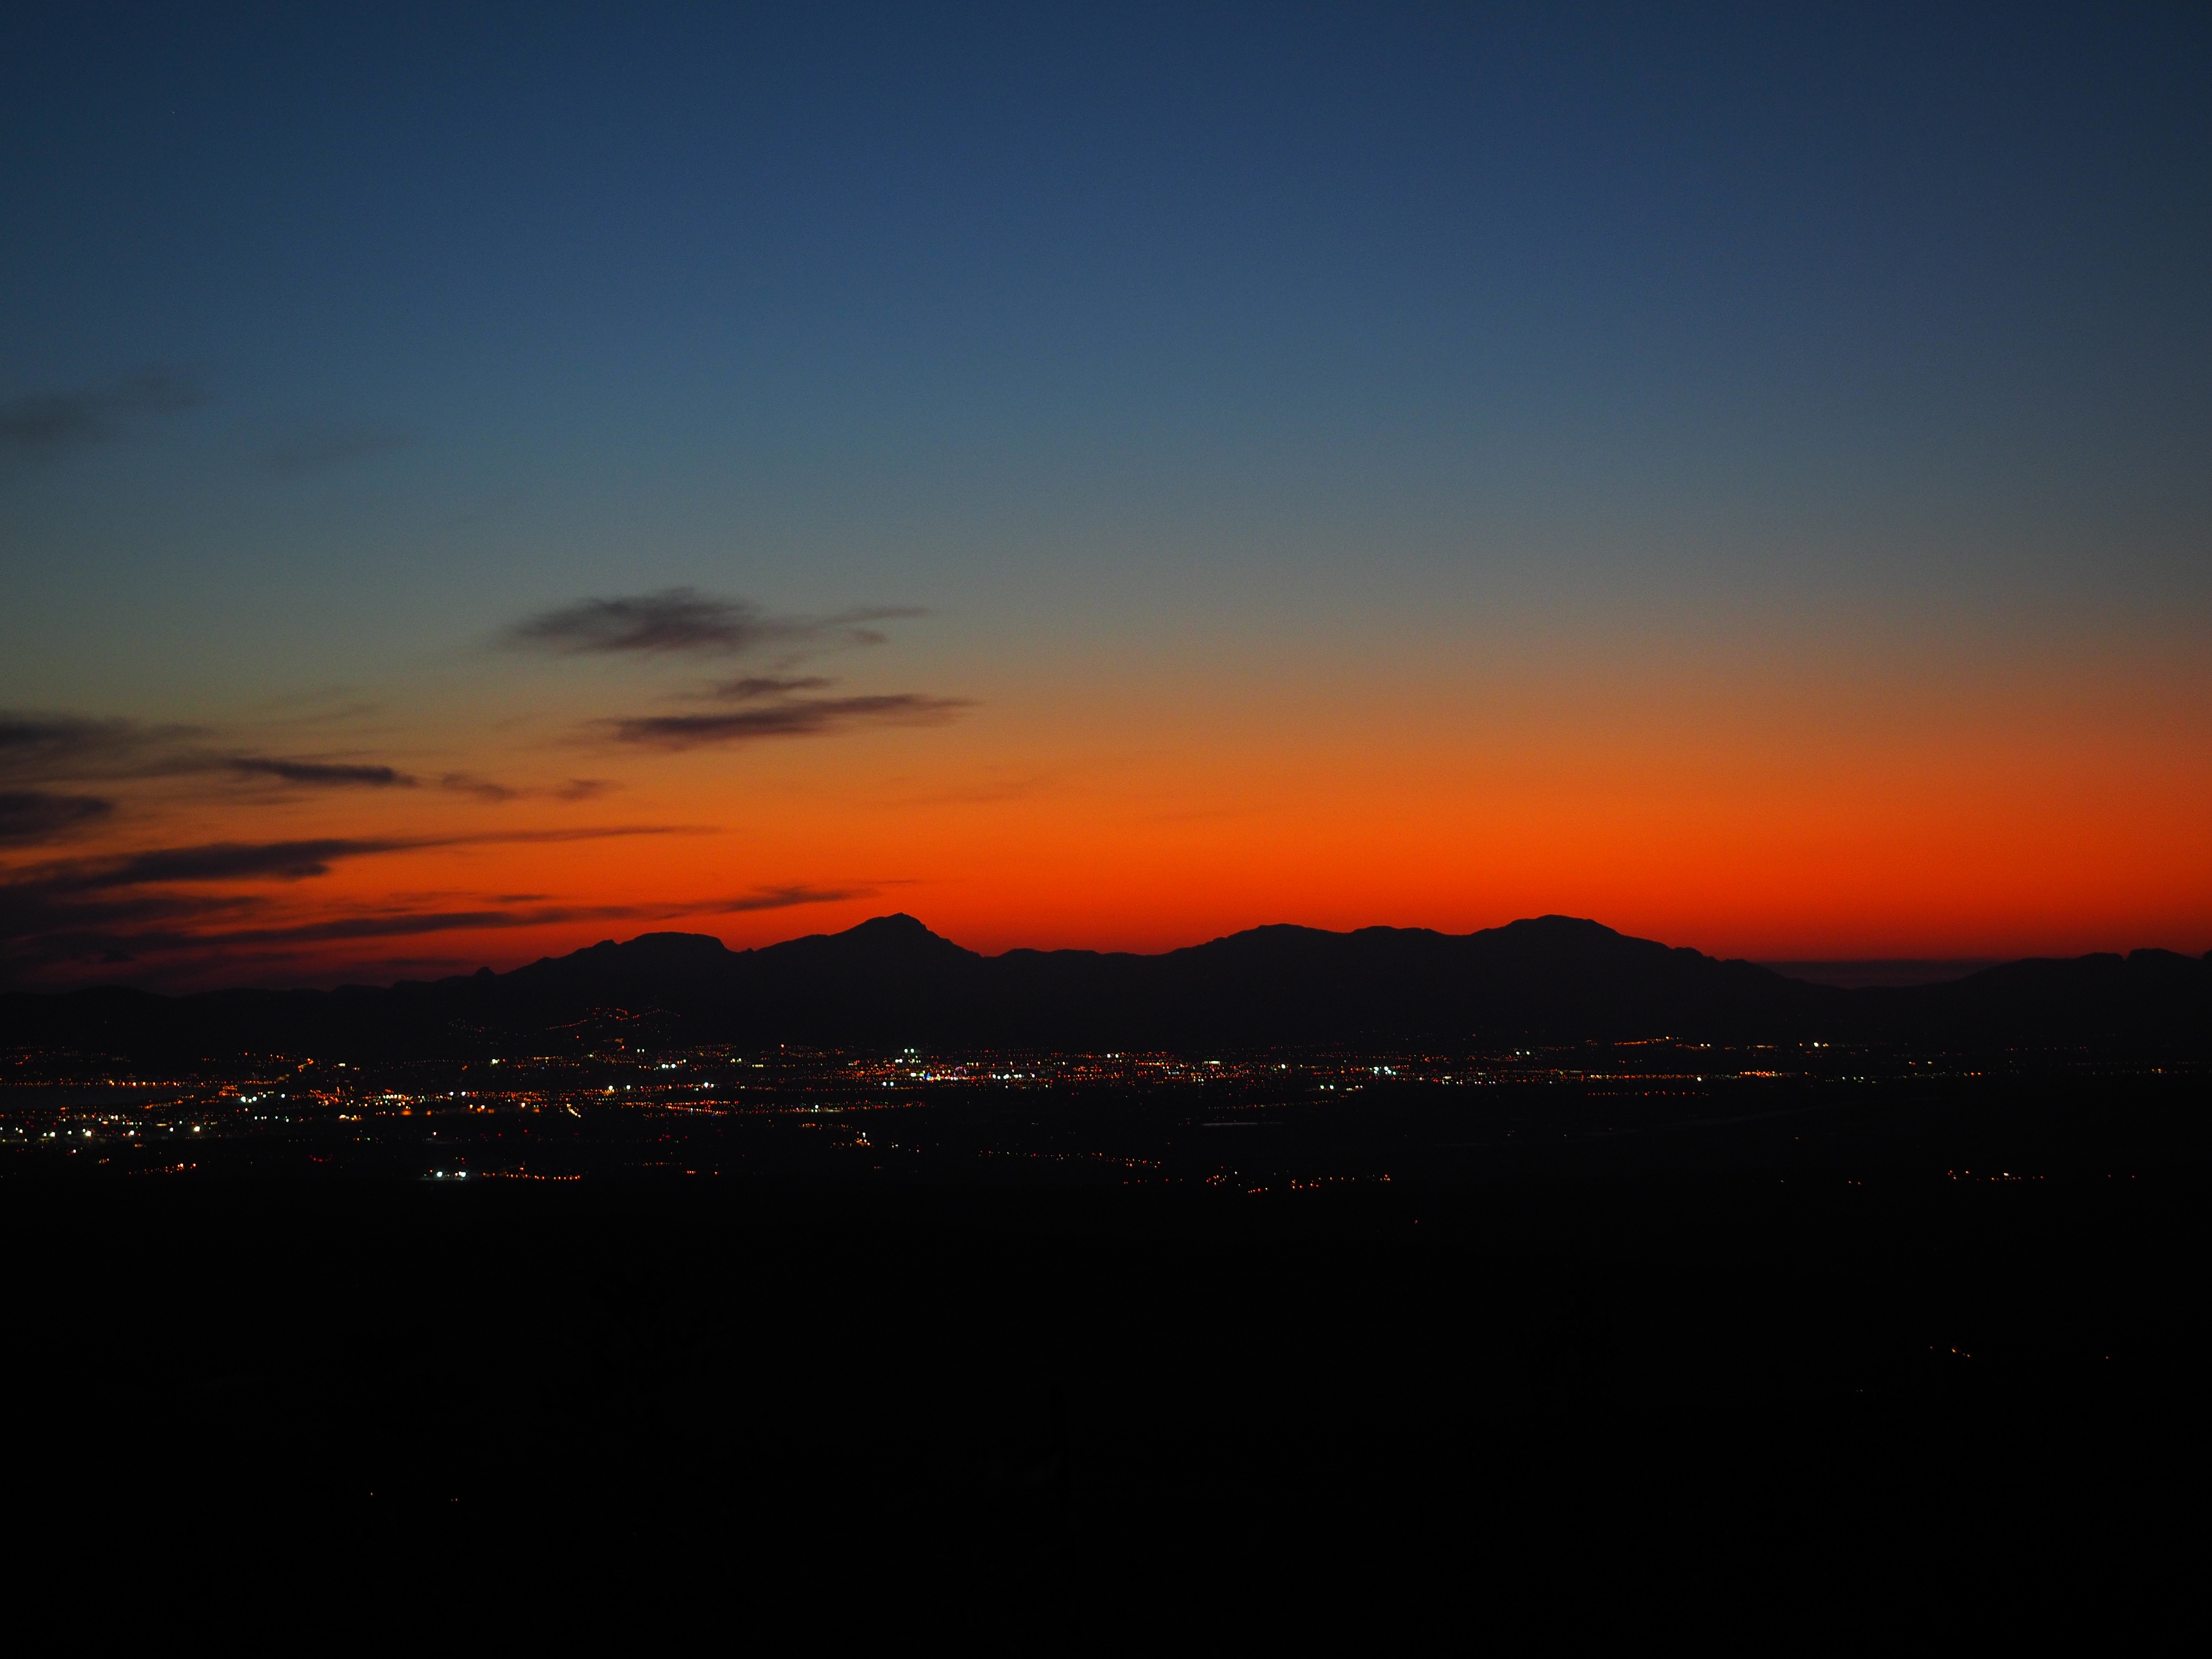
sea, horizon, light, cloud, sky, sunrise, sunset, morning, view, dawn, atmosphere, mountain range, dusk, evening, mediterranean, romance, romantic, sparkle, at night, lights, clouds, mountains, outlook, mallorca, booked, palma, afterglow, sea bay, palma de mallorca, tramuntana, evening hour, sea of light, serra de tramuntana, evening hours, puig de randa, balearic islands spain, bay of palma, atmospheric phenomenon, red sky at morning